Oftringen

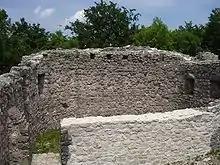
Alt-Wartburg castle

The ruins of Alt-Wartburg castle are listed as a Swiss heritage site of national significance.